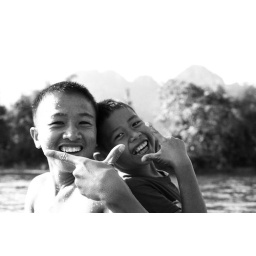
Two Lao boys floating down the river in Vien Vieng.